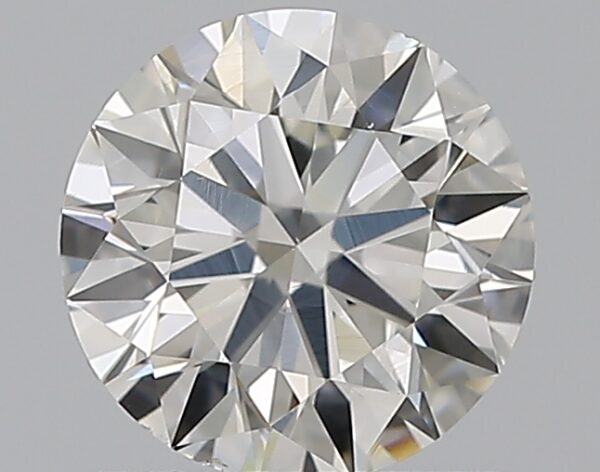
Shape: round
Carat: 0.9
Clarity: VS2
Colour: H
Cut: EX
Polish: EX
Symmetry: EX
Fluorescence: N
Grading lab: GIA
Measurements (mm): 6.1 x 6.14 x 3.83